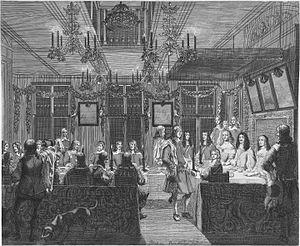
Banquet de chandelles pour le roi d'Angleterre Charles II au Mauritshuis à La Haye, le 30 mai 1660, présenté par les États de Hollande. Episode lors de son séjour dans l'exil aux Pays-Bas. Le roi se trouve à droite entre sa tante Elizabeth, reine de Bohême dans l'exil, et sa sœur Marie Henriette Stuart, princesse d'Orange. Au premier plan, un jeune prince Guillaume III d'Orange, qui devint plus tard stadhouder (gouverneur) des Pays-Bas et roi d'Angleterre, en Écosse et en Irlande.